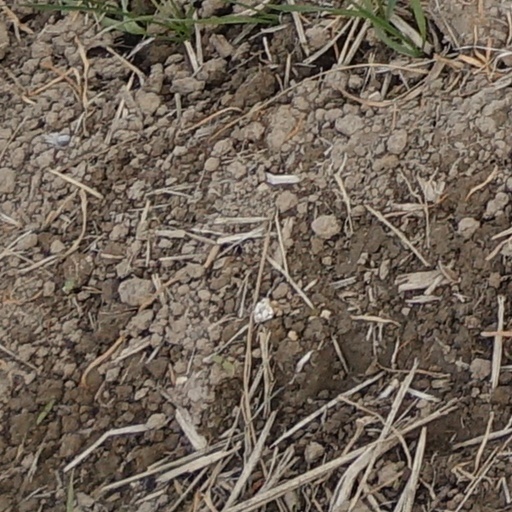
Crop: wheat